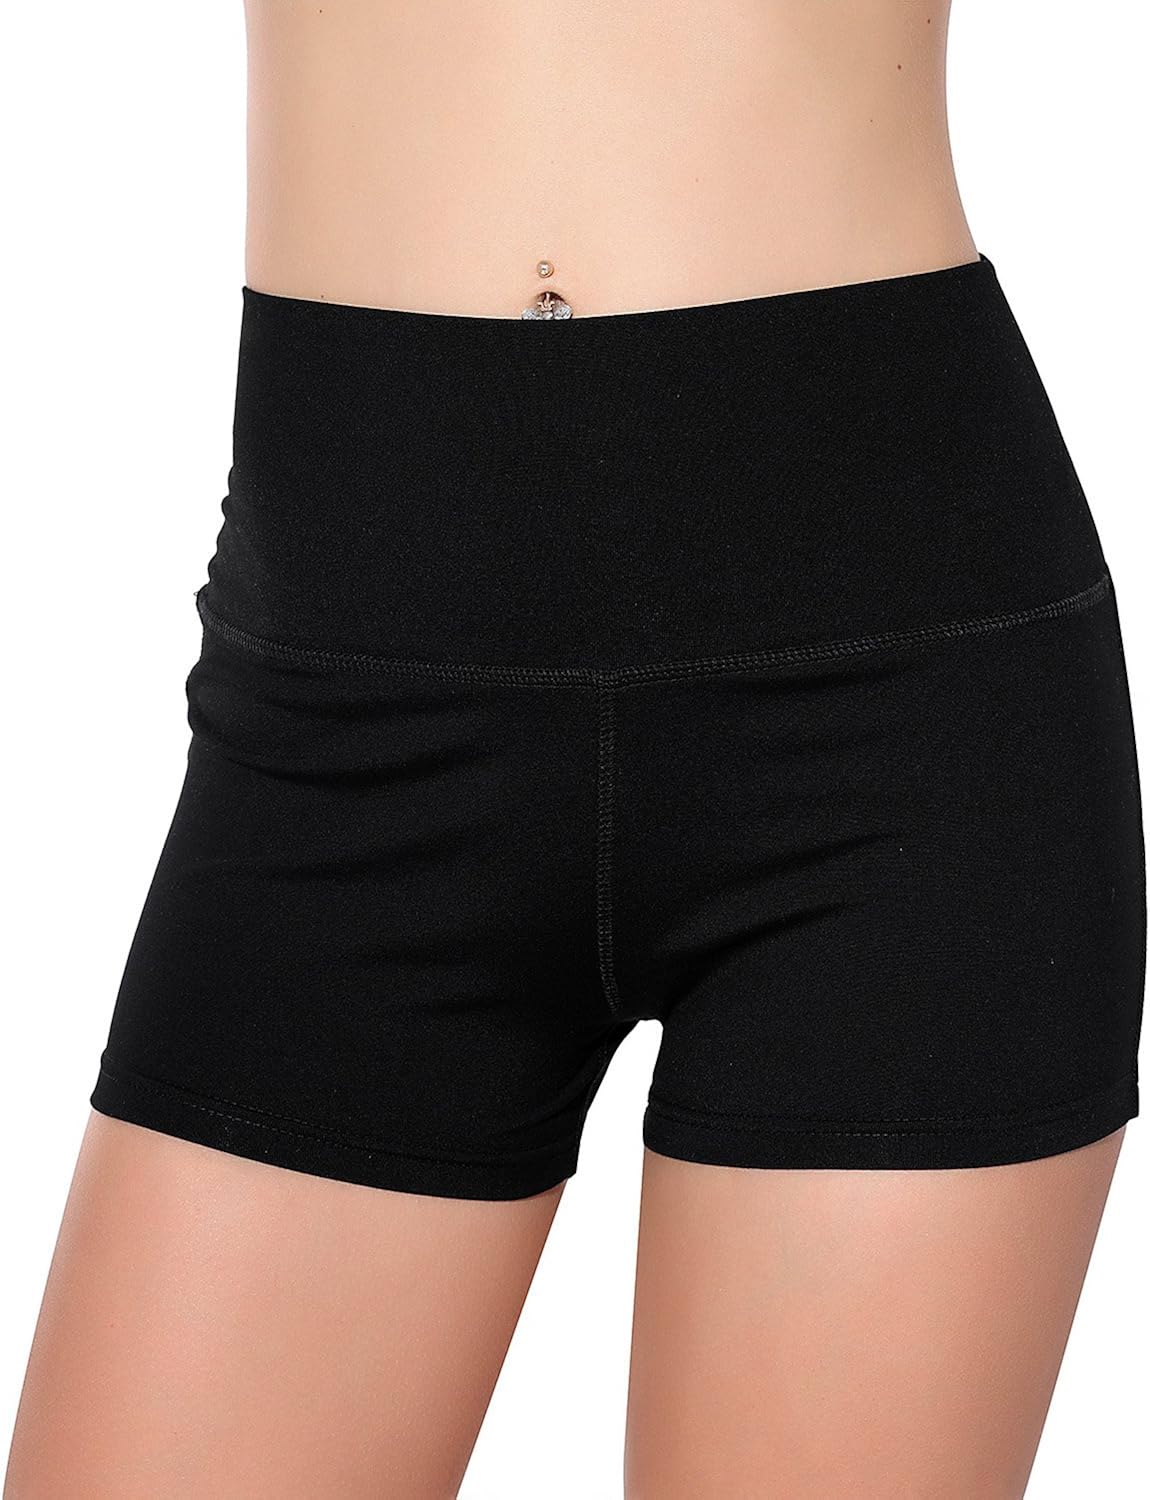
Unicorn scholar Womens Stretch High Waist Athletic Yoga Shorts
Category: AMAZON FASHION
Please refer to size of choose and buy at ease Size detail as below: Size S (inch) Waist:24-26 Hip:32-34 Length:9.5 Size M (inch) Waist:26-28 Hip:34-36 Length:10 Size L (inch) Waist:28-31 Hip:36-38 Length:10.5 Size XL (inch) Waist:30-32 Hip:38-40 Length:11 US007 Size detail as below: Size S (inch) Waist:24-26 Hip:32-34 Length:7.5 Size M (inch) Waist:26-28 Hip:34-36 Length:8 Size L (inch) Waist:28-32 Hip:36-38 Length:8.5 Size XL (inch) Waist:30-32 Hip:38-40 Length:9
Features: Spandex,Nylon | Pull On closure | Hand Wash Only | 87% Nylon 13% Spandex | High Quality Finely Made Knit Wear, Breathable, Soft & Comfortable - Sturdy Construction Design For Daily Use | Sweat-wicking, four-way stretch and breathable | Wide waistband is comfortable | Imported